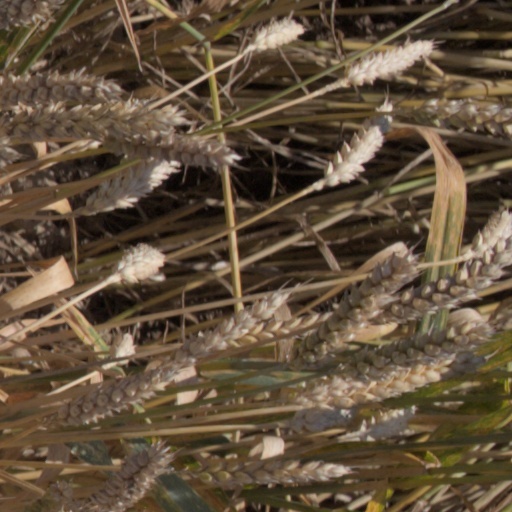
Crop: wheat